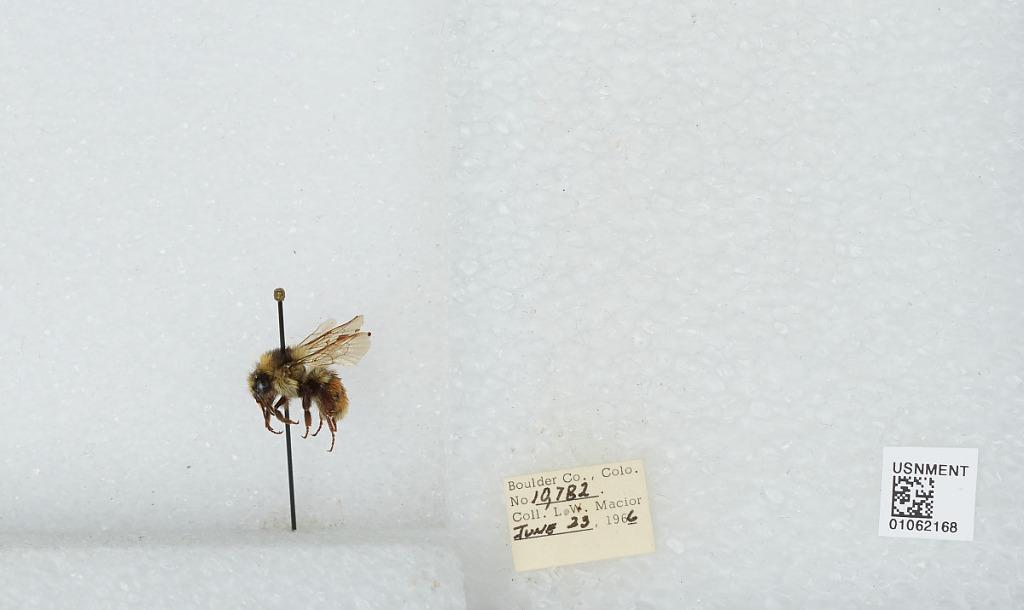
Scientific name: Bombus (Pyrobombus) bifarius Cresson
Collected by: L. Macior
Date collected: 1966-6-23
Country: United States
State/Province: Colorado
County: Boulder
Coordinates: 40.09, -105.36